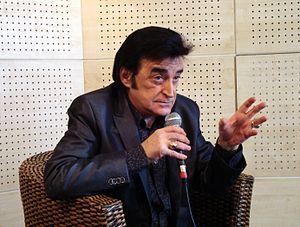
DICK RIVERS interview à la FNAC de Paris pour la sortie de l'album "" l'homme sans âge"" (sept 2008)"
Hervé Forneri, dit Dick Rivers, est un chanteur de rock français né le 24 avril 1946 à Nice dans les Alpes-Maritimes et mort le 24 avril 2019 à Neuilly-sur-Seine.